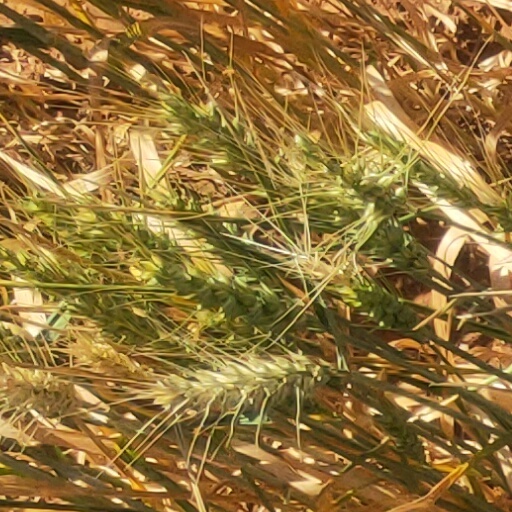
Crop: wheat